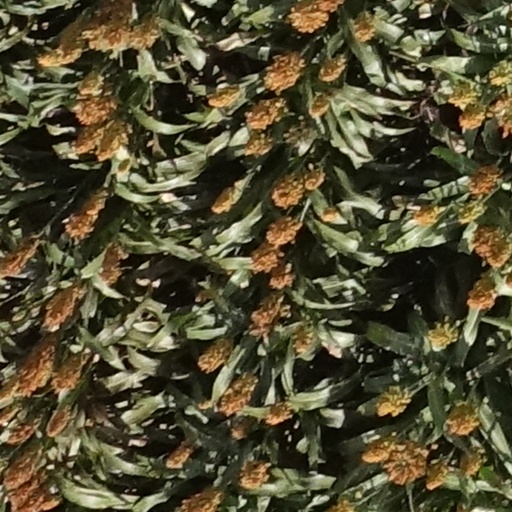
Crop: sorghum